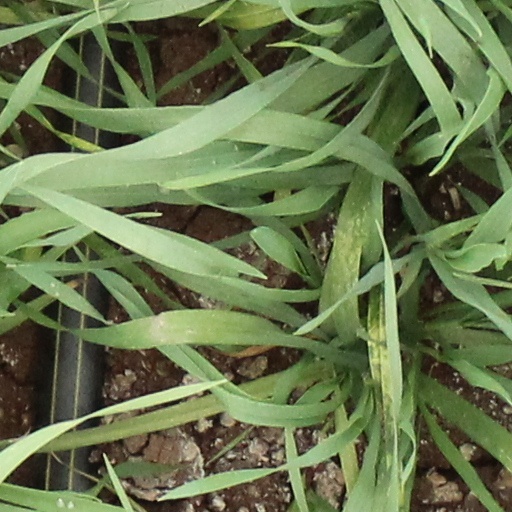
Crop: wheat